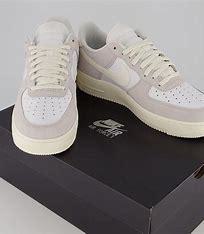
Brand: Nike
Model: Air Force